Adam Shortt

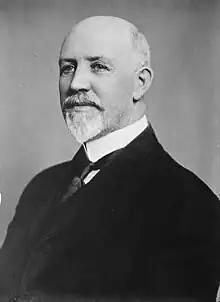
Shortt by Bain News Service, c. 1920

Adam Shortt (1859–1931) was an economic historian in Ontario. He was the first full-time employed academic in the field at a Canadian university (Queen's University).